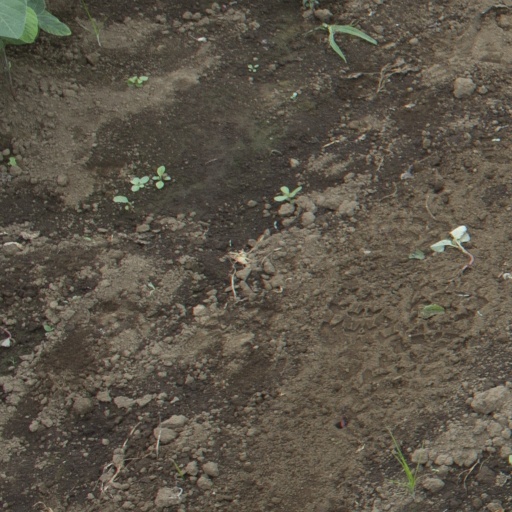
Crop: soybean